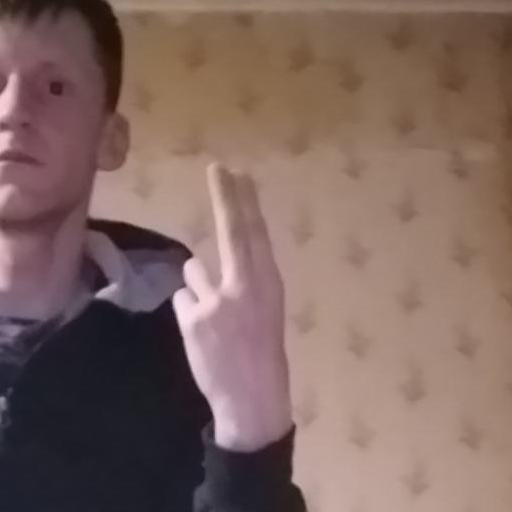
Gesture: two_up_inverted